Princely Abbey of Fulda

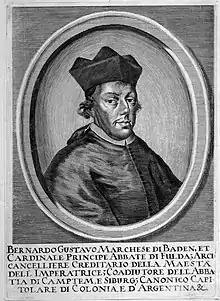
Prince-Abbot Bernhard Gustav von Baden-Durlach (1671–1677)

Succeeding abbots carried the monastery down the same path, with Fulda retaining a place of prominence in the German territories. With the decline of the Carolingian rule, Fulda lost its security and relied increasingly on patronage from independent sources. The abbot of Fulda held the position of primate over all Benedictine monasteries in Germany for several centuries. From 1221 and onwards, the abbots also served as Princes of the Holy Roman Empire, given this rank by Emperor Frederick II of Hohenstaufen, and resulted in increased secular as well as monastic obligations. The increased importance of Fulda resulted in much patronage and wealth; as a result, the wealthy and noble eventually made up the majority of the abbey's population. The wealthy monks used their positions for their own means, going as far as to attempt to turn monastic lands into their own private property. This caused great unrest by the 14th century, and Count Johann con Ziegenhain led an insurrection, alongside other citizens of Fulda, against Prince-Abbot Heinrich VI, 55th abbot of the monastery. The combination of responsibilities to the empire and corruption of traditional monastic ideals, so highly valued by Boniface and the early abbots, placed great strain on the monastery and its school.